Eastern Front (World War II)

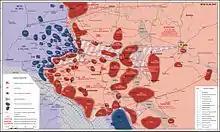
The South Western Front (Ukrainian) on 22 June 1941

Throughout the 1930s the Soviet Union underwent massive industrialisation and economic growth under the leadership of Joseph Stalin. Stalin's central tenet, "Socialism in One Country", manifested itself as a series of nationwide centralised five-year plans from 1929 onwards. This represented an ideological shift in Soviet policy, away from its commitment to the international communist revolution, and eventually leading to the dissolution of the Comintern (Third International) organisation in 1943. The Soviet Union started a process of militarisation with the first five-year plan that officially began in 1928, although it was only towards the end of the second five-year plan in the mid-1930s that military power became the primary focus of Soviet industrialisation.